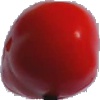
Label: Tomato 2